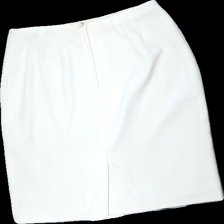
View: back
Type: Skirt
Category: Ladies
Brand: Not in the list
Brand text on label: Solitaire (Bon'a Parte)
Colors: Beige
Material: 100% polyester
Cut: None
Size: 40
Season: Summer
Damage: pulled threads
Price range: <50
Recommended usage: Export